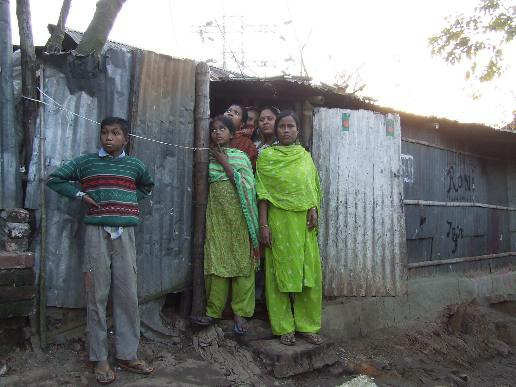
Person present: Yes